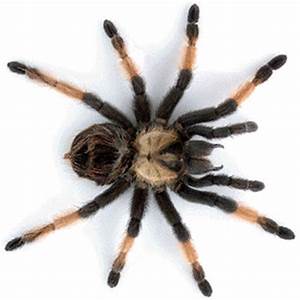
Label: spider